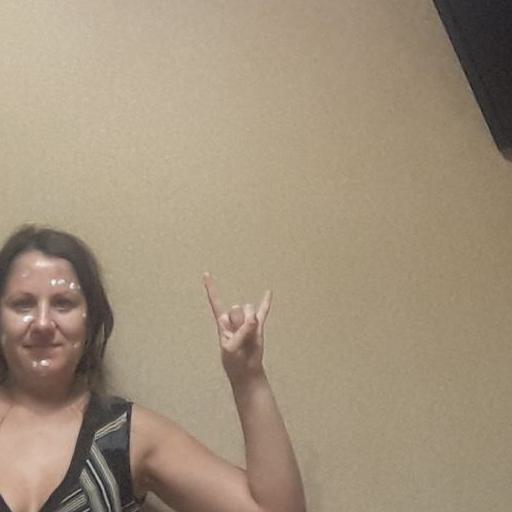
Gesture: rock